Lawrence, Kansas

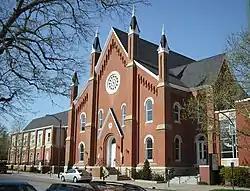
Plymouth Church in Lawrence

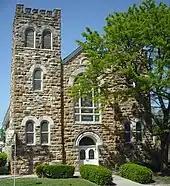
The Ninth Street Baptist Church in Old West Lawrence

In 1943, the federal government transported German and Italian prisoners of World War II to Kansas and other Midwest states to work on farms and help solve the labor shortage caused by American men serving in the war effort. Large internment camps were established in Kansas: Camp Concordia, Camp Funston (at Fort Riley), Camp Phillips (at Salina under Fort Riley). Fort Riley established 12 smaller branch camps, including Lawrence. The camp in Lawrence was near 11th & Haskell Avenue near the railroad tracks. The camp would close by the end of 1945.